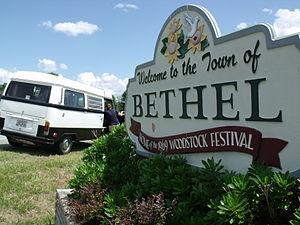
Bethel est une localité du comté de Sullivan dans l'État de New York aux États-Unis dont la population était de 4 362 habitants lors du recensement de 2000. La petite ville est devenue célèbre après avoir été l'hôte involontaire du festival de Woodstock en 1969.